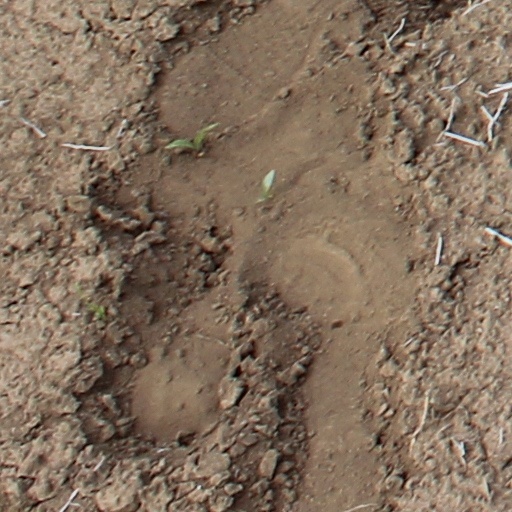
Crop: wheat